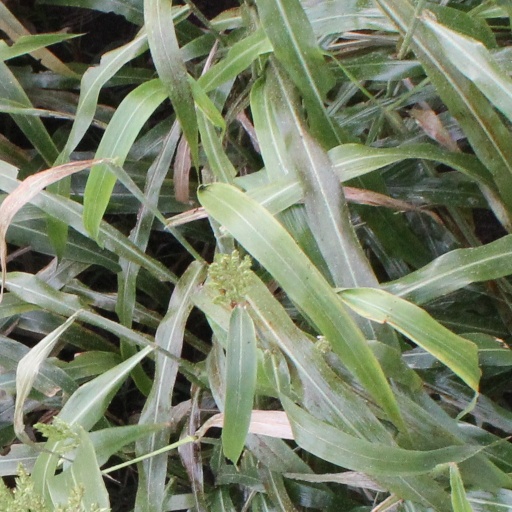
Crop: sorghum